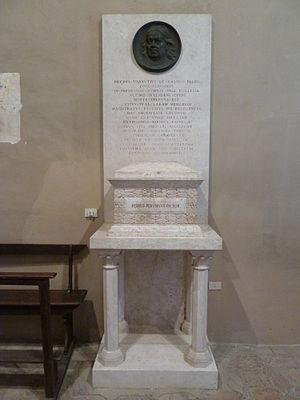
Tombe du Pérugin (Pietro Vannucci) , église musée Santissima Annunziata, Fontignano, Ombrie, Italie.
Pietro di Cristoforo Vannucci, dit le Pérugin, est un peintre italien de la Renaissance appartenant à l'école ombrienne, qui a été l'un des maîtres de Raphaël. Il a peint surtout des tableaux religieux, multipliant madones élégantes et anges mélancoliques.
L'église Santa Maria Annunziata de Fontignano ou Oratorio de l'Annunziata ou encore Chiesa Museo dell'Annunziata est une église-musée située dans la frazione Fontignano proche du lac Trasimène de la ville de Pérouse.